Great Harrowden

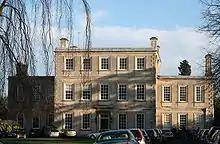
Great Harrowden Hall

In the 15th century the manors of Great and Little Harrowden were held by Sir William Vaux, killed at the Battle of Tewkesbury in 1471. There has been a house on the site since then, which Henry VIII and James I are both known to have visited. The Vaux family were created barons by Henry VIII in 1523. On the death of the fifth Lord Vaux in 1662 the title fell into abeyance and the estates were inherited by Nicholas Knollys, who was still claiming the title Earl of Banbury when he died in 1674.